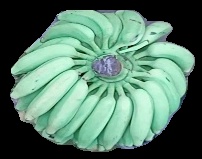
Variety: elakki-bale
Grade: grade1